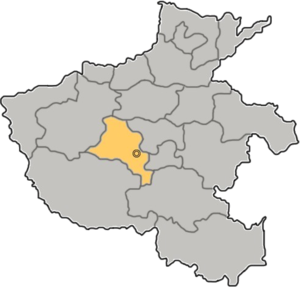
Pingdingshan est une ville du centre de la province du Henan en Chine. Elle compte presque 5 millions d'habitants en 2015.